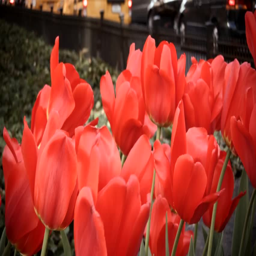
close up video of a group with traffic and taxis in background